Laura Pausini

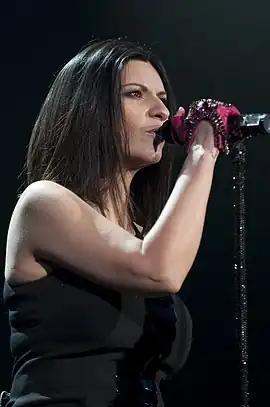
Pausini performing in 2009

At the 27th Lo Nuestro Awards, Pausini received a special award in recognition of her music career trajectory. After performing a medley of songs including the salsa version of "Se fué" with Marc Anthony, she stated that although she is Italian, "half of my heart beats Latino".